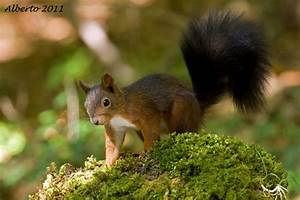
Label: squirrel